American Institutes for Research

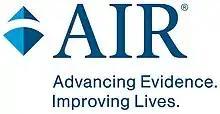

The American Institutes for Research (AIR) is a nonprofit, nonpartisan behavioral and social science research, evaluation, and technical assistance organization based in Arlington, Virginia. One of the world's largest social science research organizations, AIR has more than 1,800 staff in locations across the United States and abroad.